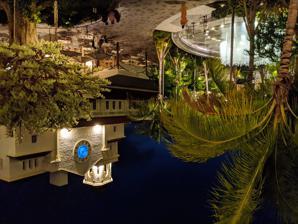
Building: CityPlace (Downtown West Palm Beach)
Country: Unknown
Year built: 2000
For other uses, see Cityplace (disambiguation) . Lifestyle center in Florida, US CityPlace CityPlace (then Rosemary Square) at night, July 2020 Location West Palm Beach , Florida , U.S. Coordinates 26°42′30″N 80°03′24″W / 26.708442°N 80.056534°W / 26.708442; -80.056534 Address 700 South Rosemary Avenue Opening date October 27, 2000 Developer The Palladium Co. Management The Related Companies, L. P. Owner The Related Companies, L. P. Architect Elkus/Manfredi Architects , Ltd. No. of stores and services 60+ No. of anchor tenants 4 (3 open, 1 vacant) Total retail floor area 600,000 square feet (56,000 m 2 ) No. of floors 2 Website www .cityplace .com CityPlace (formerly known as Rosemary Square and The Square ) is an upscale lifestyle center in downtown West Palm Beach , Florida , along South Rosemary Avenue. Considered a New Urbanist mixed-use development , CityPlace is architecturally composed of Mediterranean and Venetian elements. The 600,000-square-foot (56,000 m 2 )-center constitutes several city blocks and contains more than 60 restaurants and stores, as well as rental apartments, condos, and offices. Opening in October 2000, the property is primarily credited for the urban renaissance of West Palm Beach, which had previously been notorious for crime, poverty, and vacant and dilapidated businesses and houses. LA Fitness and Publix are the center's anchors. The third anchor was Macy's , which closed in 2017. Two movie theaters, AMC Parisian 20 and IMAX , were also on the property, though they have both since closed. Hotspots include Cheesecake Factory , Sloan's Ice Cream, and Starbucks . Apart from shopping, dining, and cinema, the center is now at the forefront of West Palm Beach's entertainment complementing establishments located on nearby Clematis Street . The Raymond F. Kravis Center for the Performing Arts and Alexander W. Dreyfoos, Jr. School of the Arts are located within walking distance to CityPlace, as is the Palm Beach County Convention Center . An early-century trolleybus circles downtown between CityPlace and Clematis. History Prior to completion By the 1980s, downtown West Palm Beach had acquired a reputation for crime, poverty, and vacant and dilapidated businesses and houses. United States senator Lawton Chiles referred to the area as a "war zone", while local politicians were not optimistic about the future of downtown. West Palm Beach had the highest crime rate for a city of its size in the late 1980s. Crack USA: County Under Siege , a 1989 documentary film about the crack epidemic , was filmed in West Palm Beach. In 1986, private investors David C. Paladino and Henry J. Rolfs presented a 20-year, $433 million project to revitalize the western side of downtown, in the vicinity of where CityPlace is presently located. The proposal, known as Uptown/Downtown, included plans for 3,700,000 square feet (340,000 m 2 ) of office space, 190,000 square feet (18,000 m 2 ) of retail space, 800 hotel rooms, and 700 residential units. Paladino and Rolfs purchased and razed properties across 77 acres (31 ha) of land – more than 300 properties – adjacent to Okeechobee Boulevard for about $40 million, with the exception of the historic First United Methodist Church (built in 1926), which later became the Harriet Himmel Theater. The duo donated 5 acres (2.0 ha) of land for development of the Kravis Center for the Performing Arts , which opened in 1992. However, by the early 1990s, the project was discontinued after Rolfs exhausted his personal fortune and due to defaulted loans, foreclosures, lawsuits, and a recession. Then- Mayor of West Palm Beach Nancy Graham and the city acquired the land in 1995 using a multimillion-dollar loan and eminent domain. On August 1, 1996, three proposals for developing the former Uptown/Downtown project area were presented to the city of West Palm Beach – CityPlace , KravisPlace , and Millennium . Each proposal called for keeping the historical church and constructing hundreds of thousands of square feet for stores, hundreds or tens of thousands of square feet for a movie theater, tens of thousands of square feet for restaurants, hundreds of thousands of square feet for office space, and thousands of hotel rooms and apartment units. The teams planning the proposals were scheduled to present further details in early October. However, on September 30, the team bidding for Millennium withdrew. The city commission made their final decision regarding future use of the site of the formerly proposed Downtown/Uptown project in October 1996. Commissioners voted 5-1 to approve the $375 million project called CityPlace, proposed by Himmel & Co., the Related Cos., the O'Connor Group, and the Related Group. Their plan included an 18 to 24 screen movie theater and a number of restaurants, upscale stores, apartments, and office buildings. Overall, about 2,000,000 sq ft (190,000 m 2 ) of land development was approved. In return, the city agreed to invest $75 million for construction of streets, parking garages, and plazas, with $20 million already borrowed for purchasing land. Construction began on May 1, 1998, during a gala featuring speakers including the project leaders, Mayor Nancy Graham, and Congressmen Mark Foley and Clay Shaw . Initial rates for tenants ranged from $40-$45 per square foot, a smaller amount than at malls and places such as Worth Avenue , but higher than rates for space on nearby Clematis Street. The project was expected to be completed by November 1999, though CityPlace would actually open in October 2000. Since completion CityPlace opened to the public on October 27, 2000, with 31 stores and 1 restaurant opening during the first weekend. Many other stores and restaurants were expected to open by mid-December, bringing the total number of stores and restaurants to about 70. The original anchors for CityPlace were Barnes & Noble , Macy's , Muvico Parisian 20 and IMAX theater. Wild Oats Markets was also planned as an original anchor. However, financial problems halted construction in 2000. CityPlace filed suit to terminate their lease, with both parties settling a few weeks later. On August 20, 2001, Wild Oats Markets was replaced by Publix as an anchor, which opened in January 2002. Early on, CityPlace sought to attract many high-end stores as tenants, though emphasis shifted to home furnishings during the housing bubble . By the Great Recession , the focus turned heavily toward dining and entertainment establishments becoming tenants. In January 2017, Macy's closed 68 of their stores across the United States, including its location at CityPlace. The former Macy's building is temporarily housing Downton Abbey: The Exhibition . Related Companies submitted plans for and gained approval from the city commission in November 2018 for transforming the building into a 21-story apartment building, which would add 300-400 new residential units to CityPlace. As part of a re-imaging effort, CityPlace was renamed "Rosemary Square" in April 2019. Related Companies intends to invest almost $550 million for the construction of new restaurants, a new mixed-use luxury residential tower, and a new hotel, as well as an office tower containing 300,000 sq ft (28,000 m 2 ) of space. Some asphalt roads were replaced with gray and white pavers and converted into pedestrian walking areas. In 2021, Rosemary Square was renamed once again, this time dropping the word "Rosemary" to become "The Square". Its website and branding was updated accordingly. In May 2023, the AMC Theatre closed and was demolished four months later, along with Copper Blues and Palm Beach Improv. The Related Companies intends to construct two office towers on the former site of those buildings. On May 1, 2024, The Related Cos. reversed the name changes, changing the name of the center back to CityPlace. Concept The shopping center is the epitome of a New Urbanist mixed-use development . Most of its architecture is West European-inspired, with mainly Mediterranean and Venetian elements. However the CityPlace Tower constructed in 2007, and associated with the original property, is postmodern . This tower has been downtown West Palm Beach's first office development in over twenty years. Later phases of CityPlace, including Montecito Palm Beach (formerly called The Mark at CityPlace ) and CityPlace South Tower , retain loyalty to the original development's architecture. Excluding these more recent additions, CityPlace proper contains 600 private residences. The Harriet Himmel Theater , a former Methodist church, is located at the center of CityPlace. Built in 1926 in the Spanish Colonial Revival style, it has undergone a six million dollar restoration, and serves today as a cultural center. Surrounding squares, arcades, and promenades feature 2,000-square-foot (190 m 2 ) water fountains and lush landscaping. Anchors Publix ; 24,000 square feet (2,200 m 2 ) LA Fitness Restoration Hardware Former anchors FAO Schwarz (closed in 2004, became Panera Bread and Taverna Opa; 16,000 square feet (1,500 m 2 ) Barnes & Noble Booksellers (now closed, became LA Fitness ) Muvico Parisian 20 and IMAX (converted to AMC Theatres in 2017) Macy's (demolished 2019) AMC Parisian 20 and IMAX ; 92,000 square feet (8,500 m 2 ) (demolished in September 2023) Gallery Live entertainment on a weekend night The street entrance to the Harriet Himmel Theater and Christ Fellowship The back of the theater, featuring an entertainment stage where the show takes place. Macy's, one of the anchors of CityPlace that closed. CityPlace (Jan. 2009) Building at the north side (2021) References ^ Tina Wingate (March 2003). "Downtown West Palm Beach: long considered just a professional service center for upper-crust Palm Beach across the intracoastal, West Palm Beach has come into its own as a younger, hipper urban setting. Now, new high-rise condos and apartment buildings are enhancing the residential core - Neighborhoods West Palm Beach" . BNET . ^ a b Larry Aydlette (June 22, 2018). "Photos: Remember when CityPlace area was 'war zone' of crime, crack?" . The Palm Beach Post . ^ a b Joan Fleischer (May 27, 1991). "West Palm's Problem-plagued Downtown/uptown Creeps Along" . Sun-Sentinel . ^ a b c "Downtown West Palm Beach" . Historical Society of Palm Beach County. ^ "3 Visions For Downtown/Uptown" . The Palm Beach Post . August 2, 1996. p. 8 . – via Newspapers.com. ^ Joel Engelhardt (October 1, 1996). "Team deserts Downtown/Uptown" . The Palm Beach Post . p. 21 . – via Newspapers.com. ^ a b Joel Engelhardt (October 10, 1996). "Downtown to become CityPlace" . The Palm Beach Post . p. 1A . – via Newspapers.com. ^ a b Joel Engelhardt (October 10, 1996). "Construction to Begin in 1998" . The Palm Beach Post . p. 10A . – via Newspapers.com. ^ Joel Engelhardt (May 2, 1998). "Rental rates going for $40 to $45 per square foot" . The Palm Beach Post . p. B3 . – via Newspapers.com. ^ "Before it was CityPlace, it was going to be Downtown/Uptown" . The Palm Beach Post . October 21, 2010. ^ Joel Engelhardt (October 27, 2000). " 'It'll be one of the great areas in America' " . The Palm Beach Post . p. 8A . – via Newspapers.com. ^ Paul Owers (August 21, 2001). "Publix seeks OK for CityPlace store" . The Palm Beach Post . p. 6B . – via Newspapers.com. ^ Paul Owers (January 4, 2002). "Publix opening delights CityPlace locals" . The Palm Beach Post . p. 1B . – via Newspapers.com. ^ Alexandra Clough (September 23, 2016). "CityPlace bustling with growth" . The Palm Beach Post . p. D1 . – via Newspapers.com. ^ Kyle Arnold (January 4, 2017). "Macy's closing 68 stores nationwide, including Oviedo Mall location" . Hartford Courant . Orlando Sentinel . ^ "Macy's store to be redeveloped into high-rise in downtown West Palm Beach" . WPBF . November 8, 2018 . ^ Tony Doris (April 8, 2019). "New name, features, as CityPlace transforms from mall to urban neighborhood" . The Palm Beach Post . ^ "About" . ^ Matt Sczesny (April 11, 2023). "Downtown West Palm Beach movie theater slated to close, make room for more office space" . WPTV . ^ Joel Malkin (September 29, 2023). "Old AMC Movie Theater Under Demolition At The Square, Formerly CityPlace" . WJNO . ^ Clough, Alexandra. "The Square complex in West Palm Beach reverts to its former, beloved name: CityPlace" . The Palm Beach Post . ^ "CityPlace - West Palm Beach.com" . External links CityPlace official website CityPlace Tower official website CityPlace South Tower official website v t e Shopping malls in Palm Beach County , Florida Conventional, enclosed Boynton Beach Mall The Gardens Mall The Mall at Wellington Green Town Center at Boca Raton Lifestyle centers, open-air malls The Square, West Palm Beach Mizner Park Palm Beach Outlets Defunct Cross County Mall Twin City Mall Palm Beach Mall